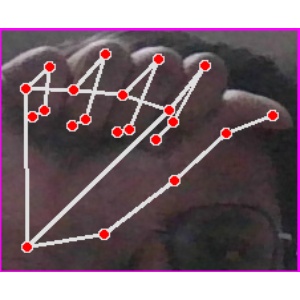
अक्षर: छ